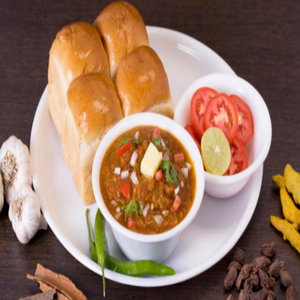
Dish: pavbhaji